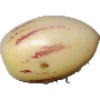
Label: Pepino 1